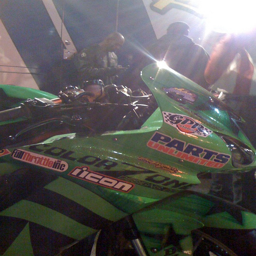
A part of a motorcycle sits under a light.
A sporty motorcycle with stickers on it.
A part of the motorcycle, painted green and with sponsors' decals on it.
People are behind a green motorcycle with words on it.
Part of a green motorcycle with guys in background.